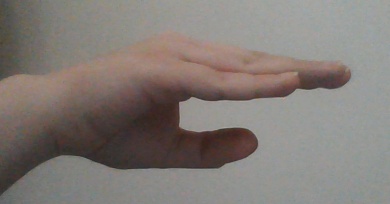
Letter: jeem